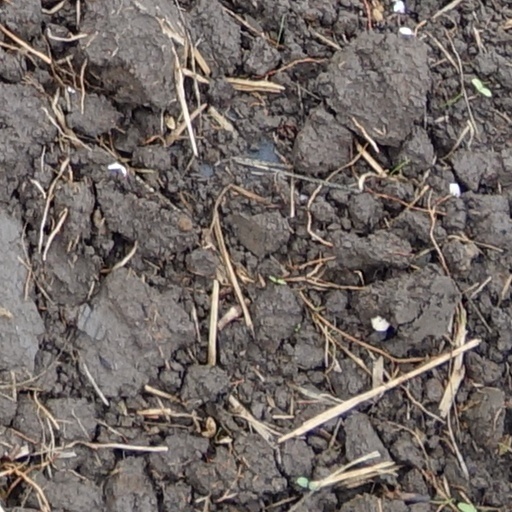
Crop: wheat